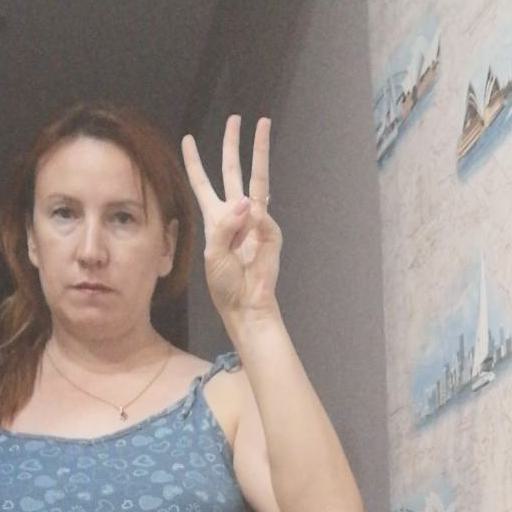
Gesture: three